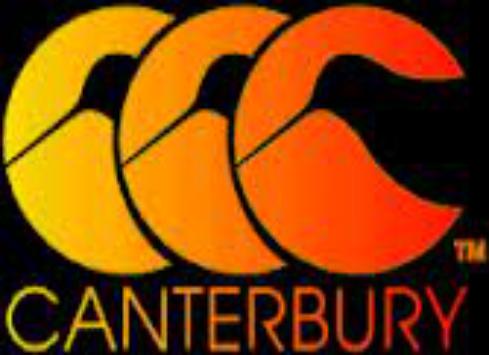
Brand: Canterbury
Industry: Clothes